Yuma, Kansas

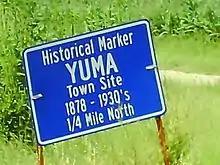
Road sign indicating historical marker of Yuma, Kansas

Yuma is a ghost town in Cloud County, Kansas, United States. It is located near the intersections of K-28 and County Road 777.